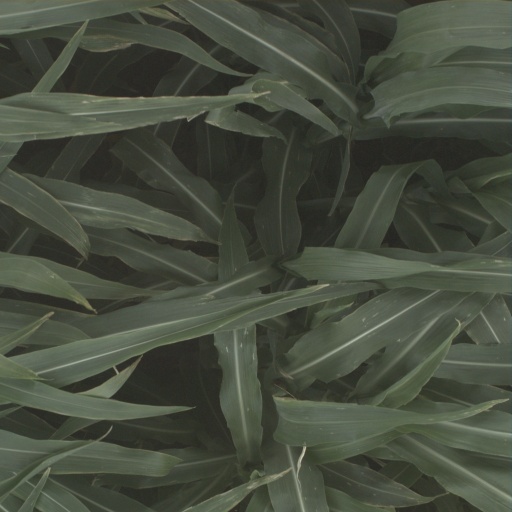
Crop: sorghum